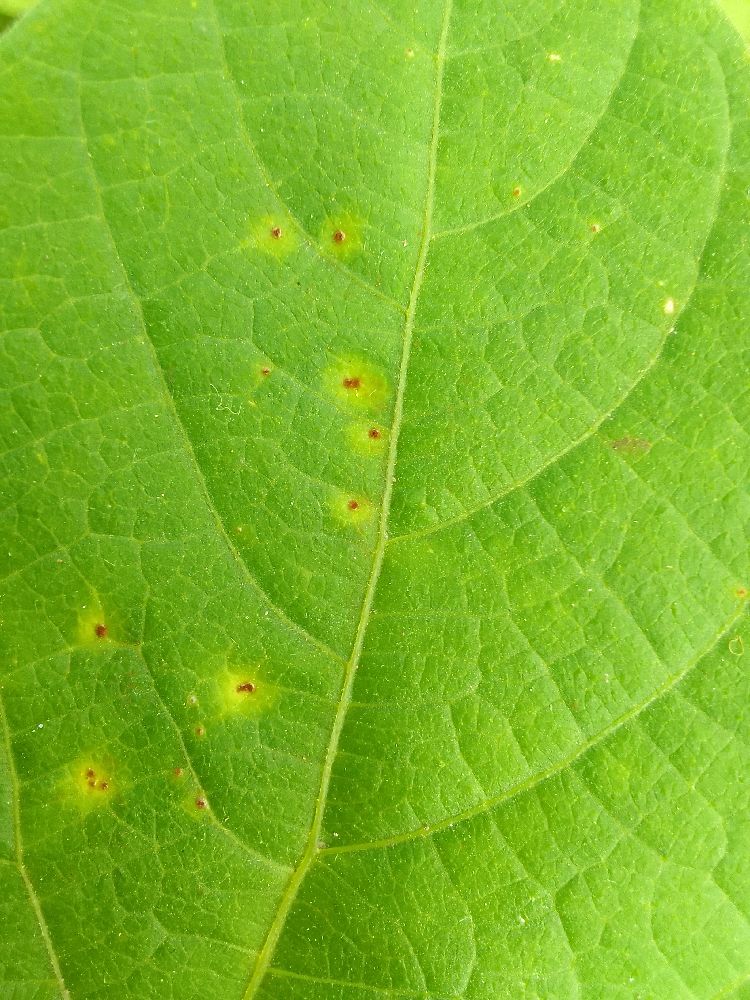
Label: rust